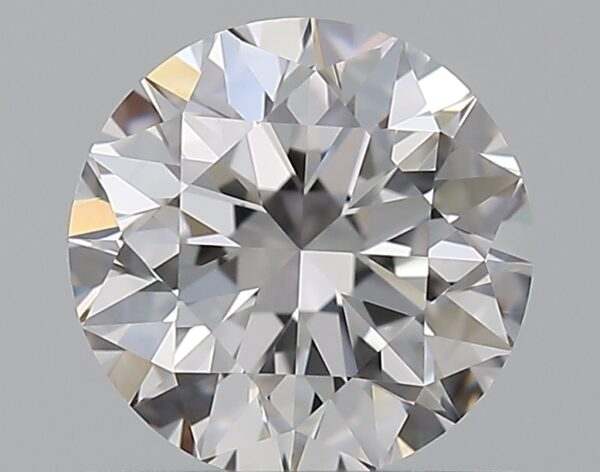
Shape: round
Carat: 0.8
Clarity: VVS1
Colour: D
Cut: EX
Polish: EX
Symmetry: EX
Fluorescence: N
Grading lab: GIA
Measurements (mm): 5.86 x 5.9 x 3.73